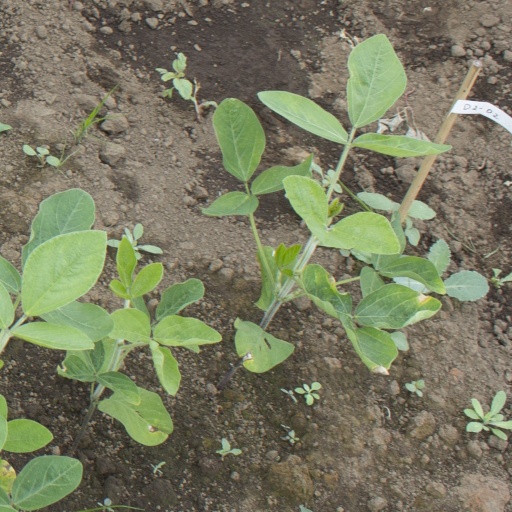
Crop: soybean